Oru Vadakkan Veeragatha

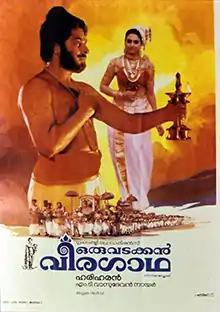
Promotional Poster

Oru Vadakkan Veeragatha, credited internationally as A Northern Story of Valor, is a subplot of Vadakkan Pattukal, a medieval ballad from North Malabar and is often regarded as a classic in Malayalam cinema. The film won four National Film Awards including Best Actor (Mammootty), Best Screenplay (Nair), Best Production Design and Best Costume Design (P. Krishnamoorthy) and eight Kerala State Film Awards. The film tells the story in a different way, where the character of Chanthu is a good man in the movie, while the original ballad depicts him as a cheater. The film had a re-release in theaters on 7 February 2025.